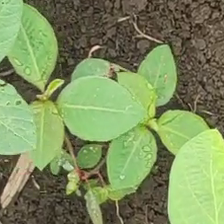
Weed species: Moti_dudhi(Euphorbia_geneculata_L)